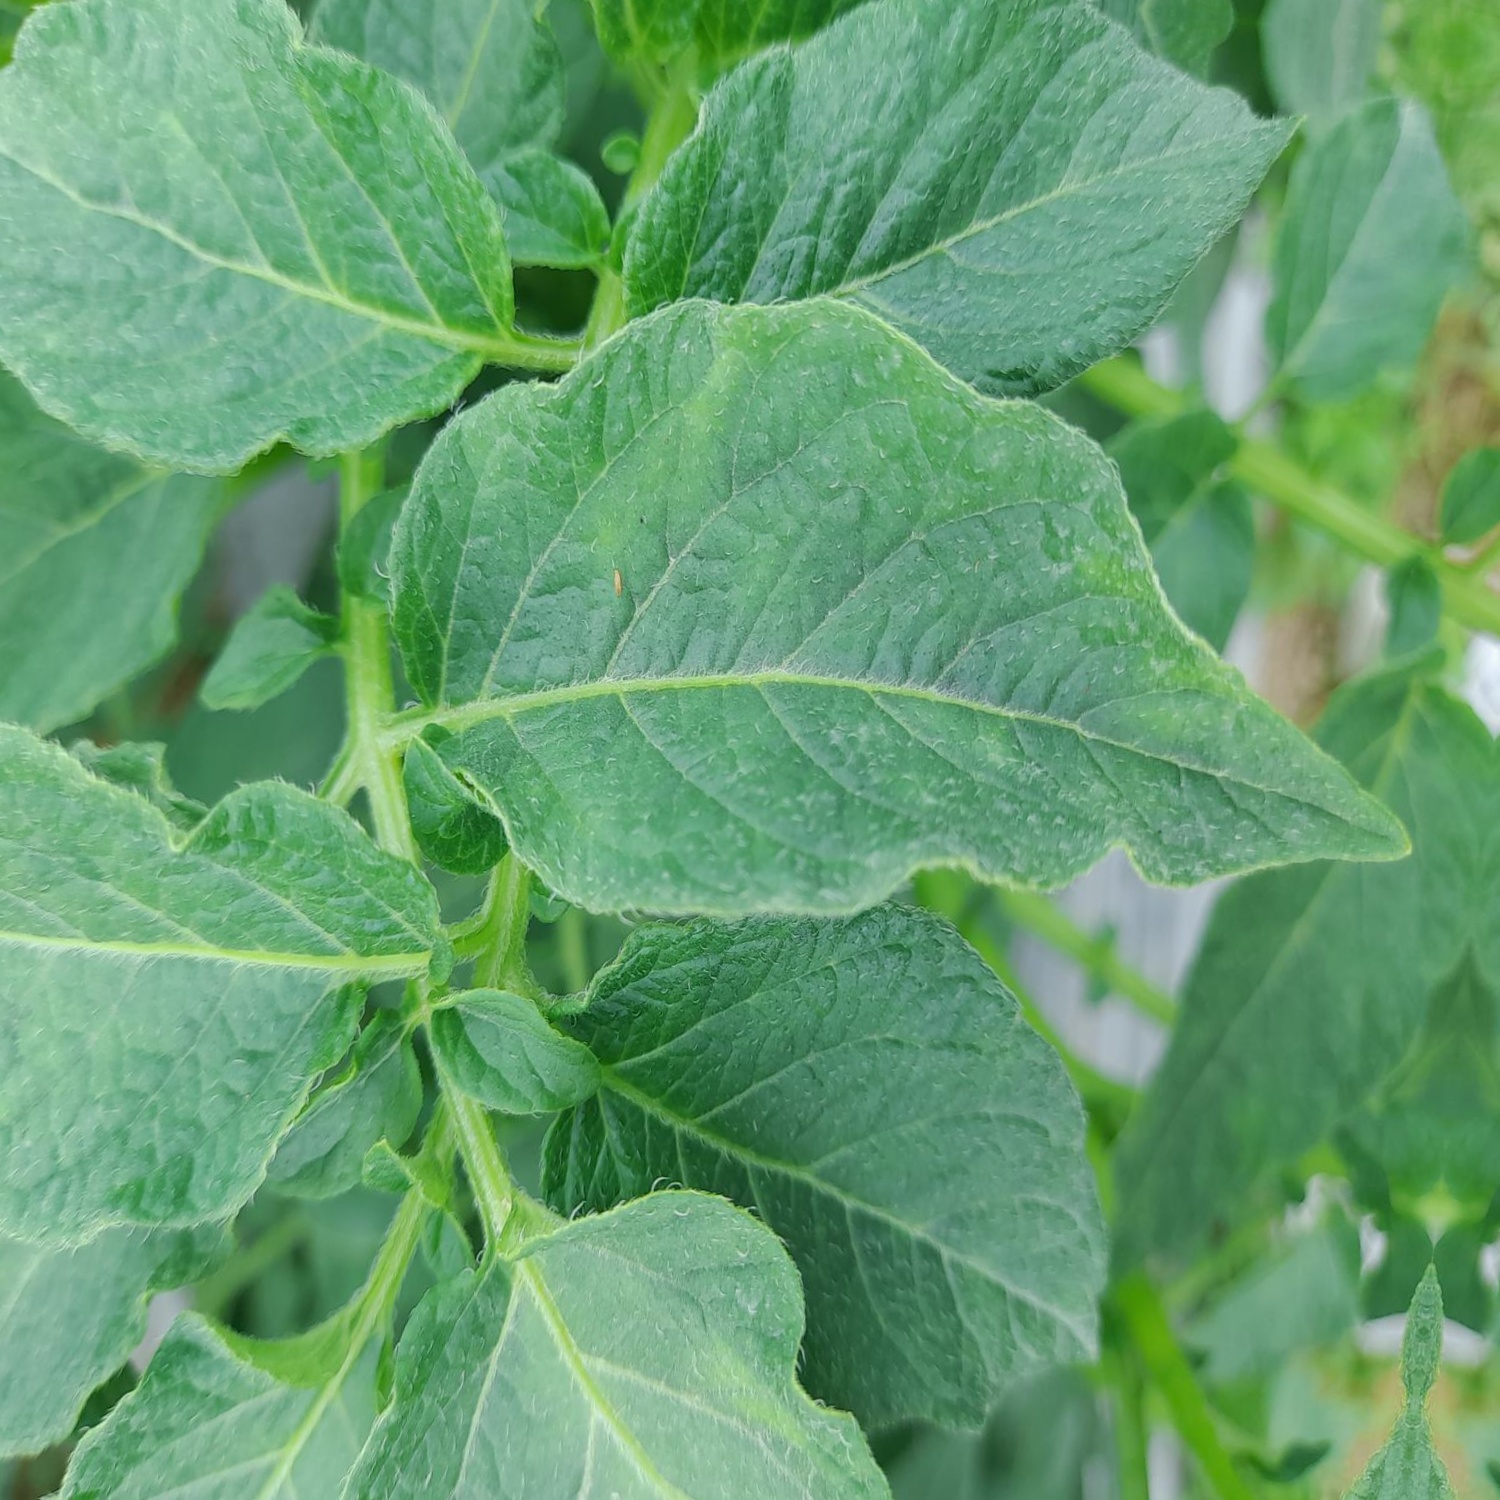
Etiqueta: Virus